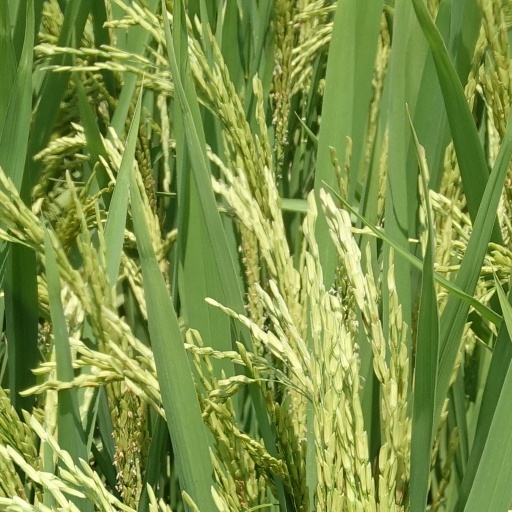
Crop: rice